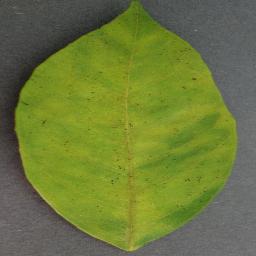
Label: Orange___Haunglongbing_(Citrus_greening)